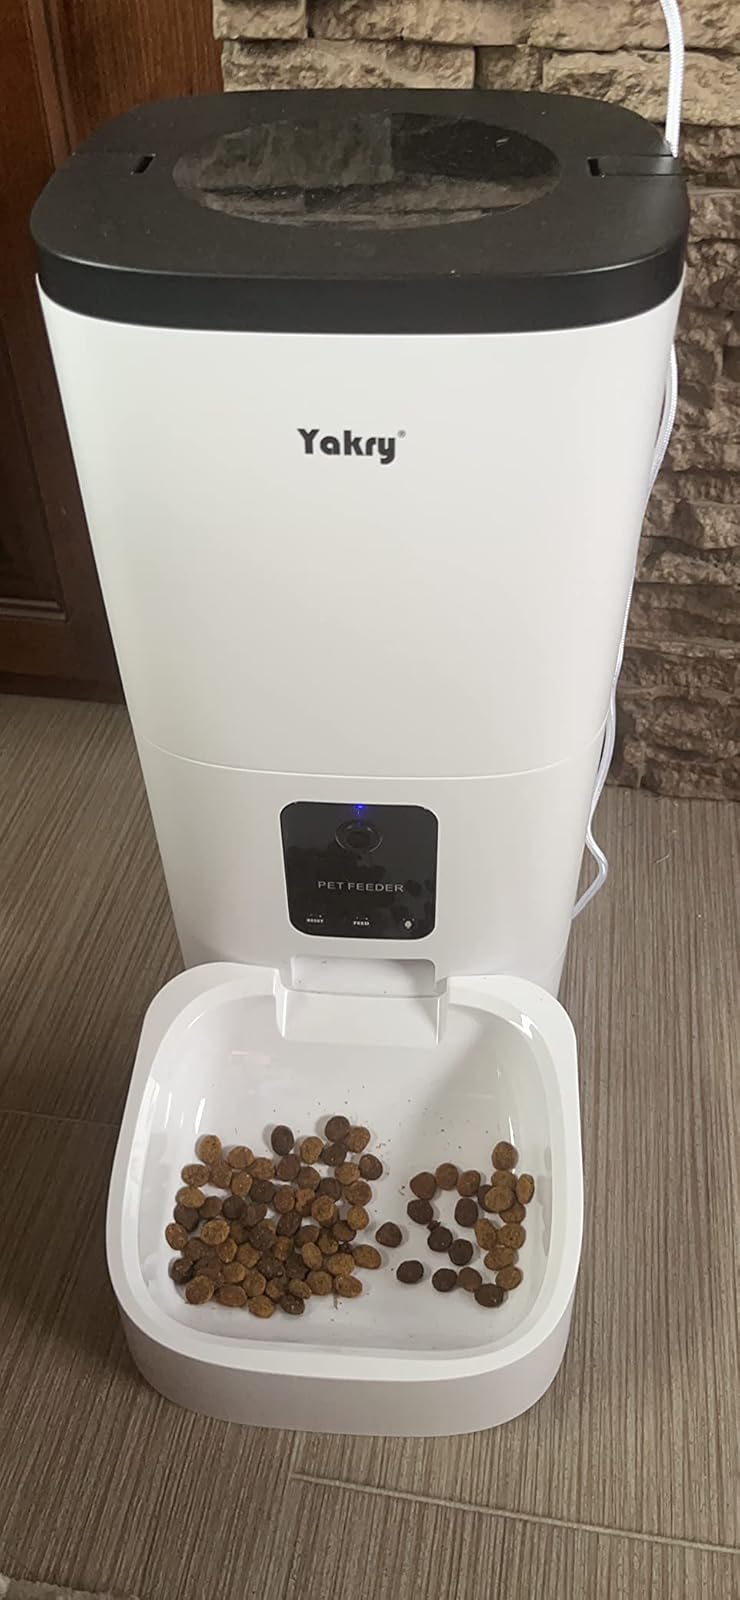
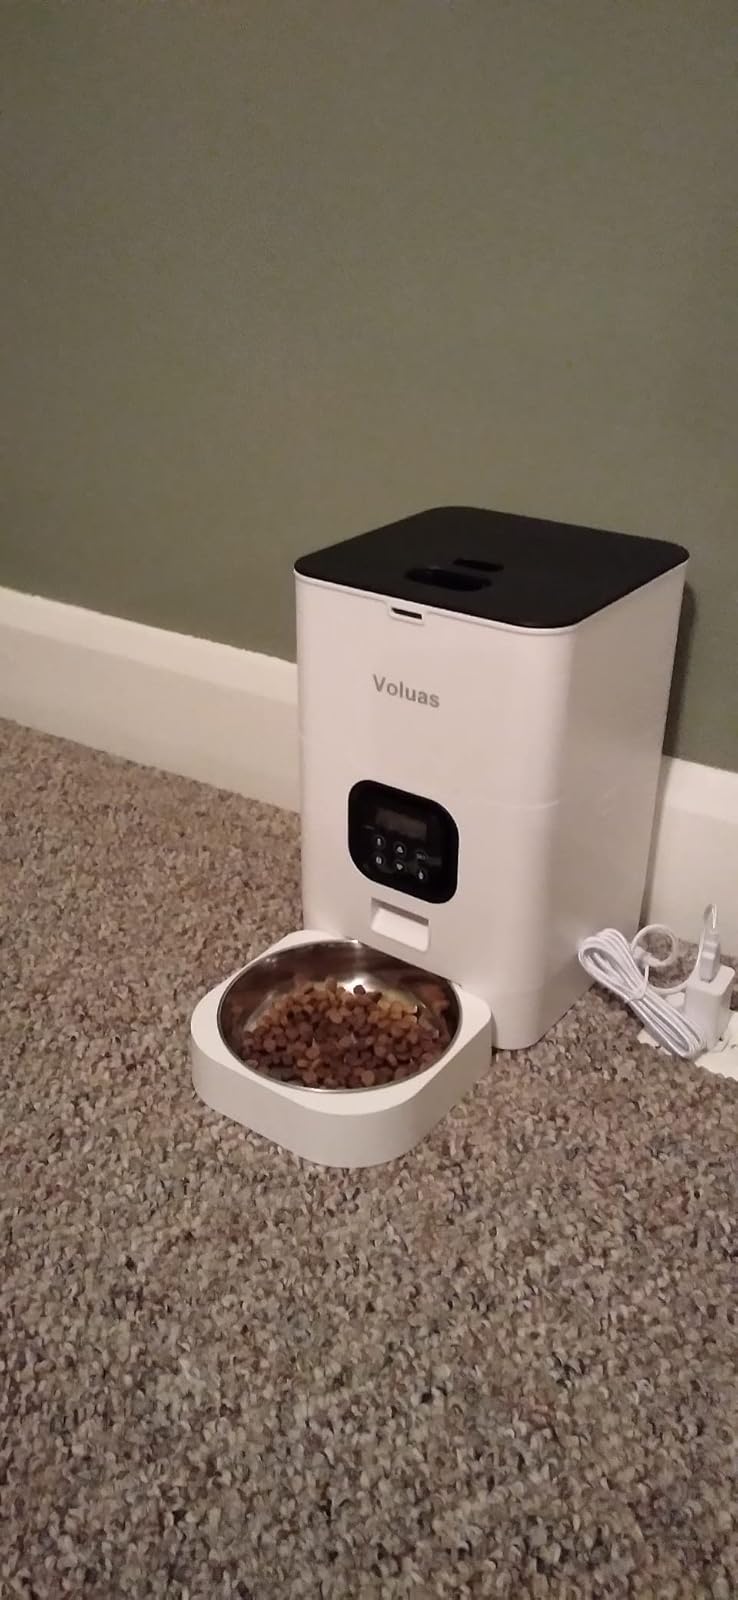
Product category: items_feeder
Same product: no